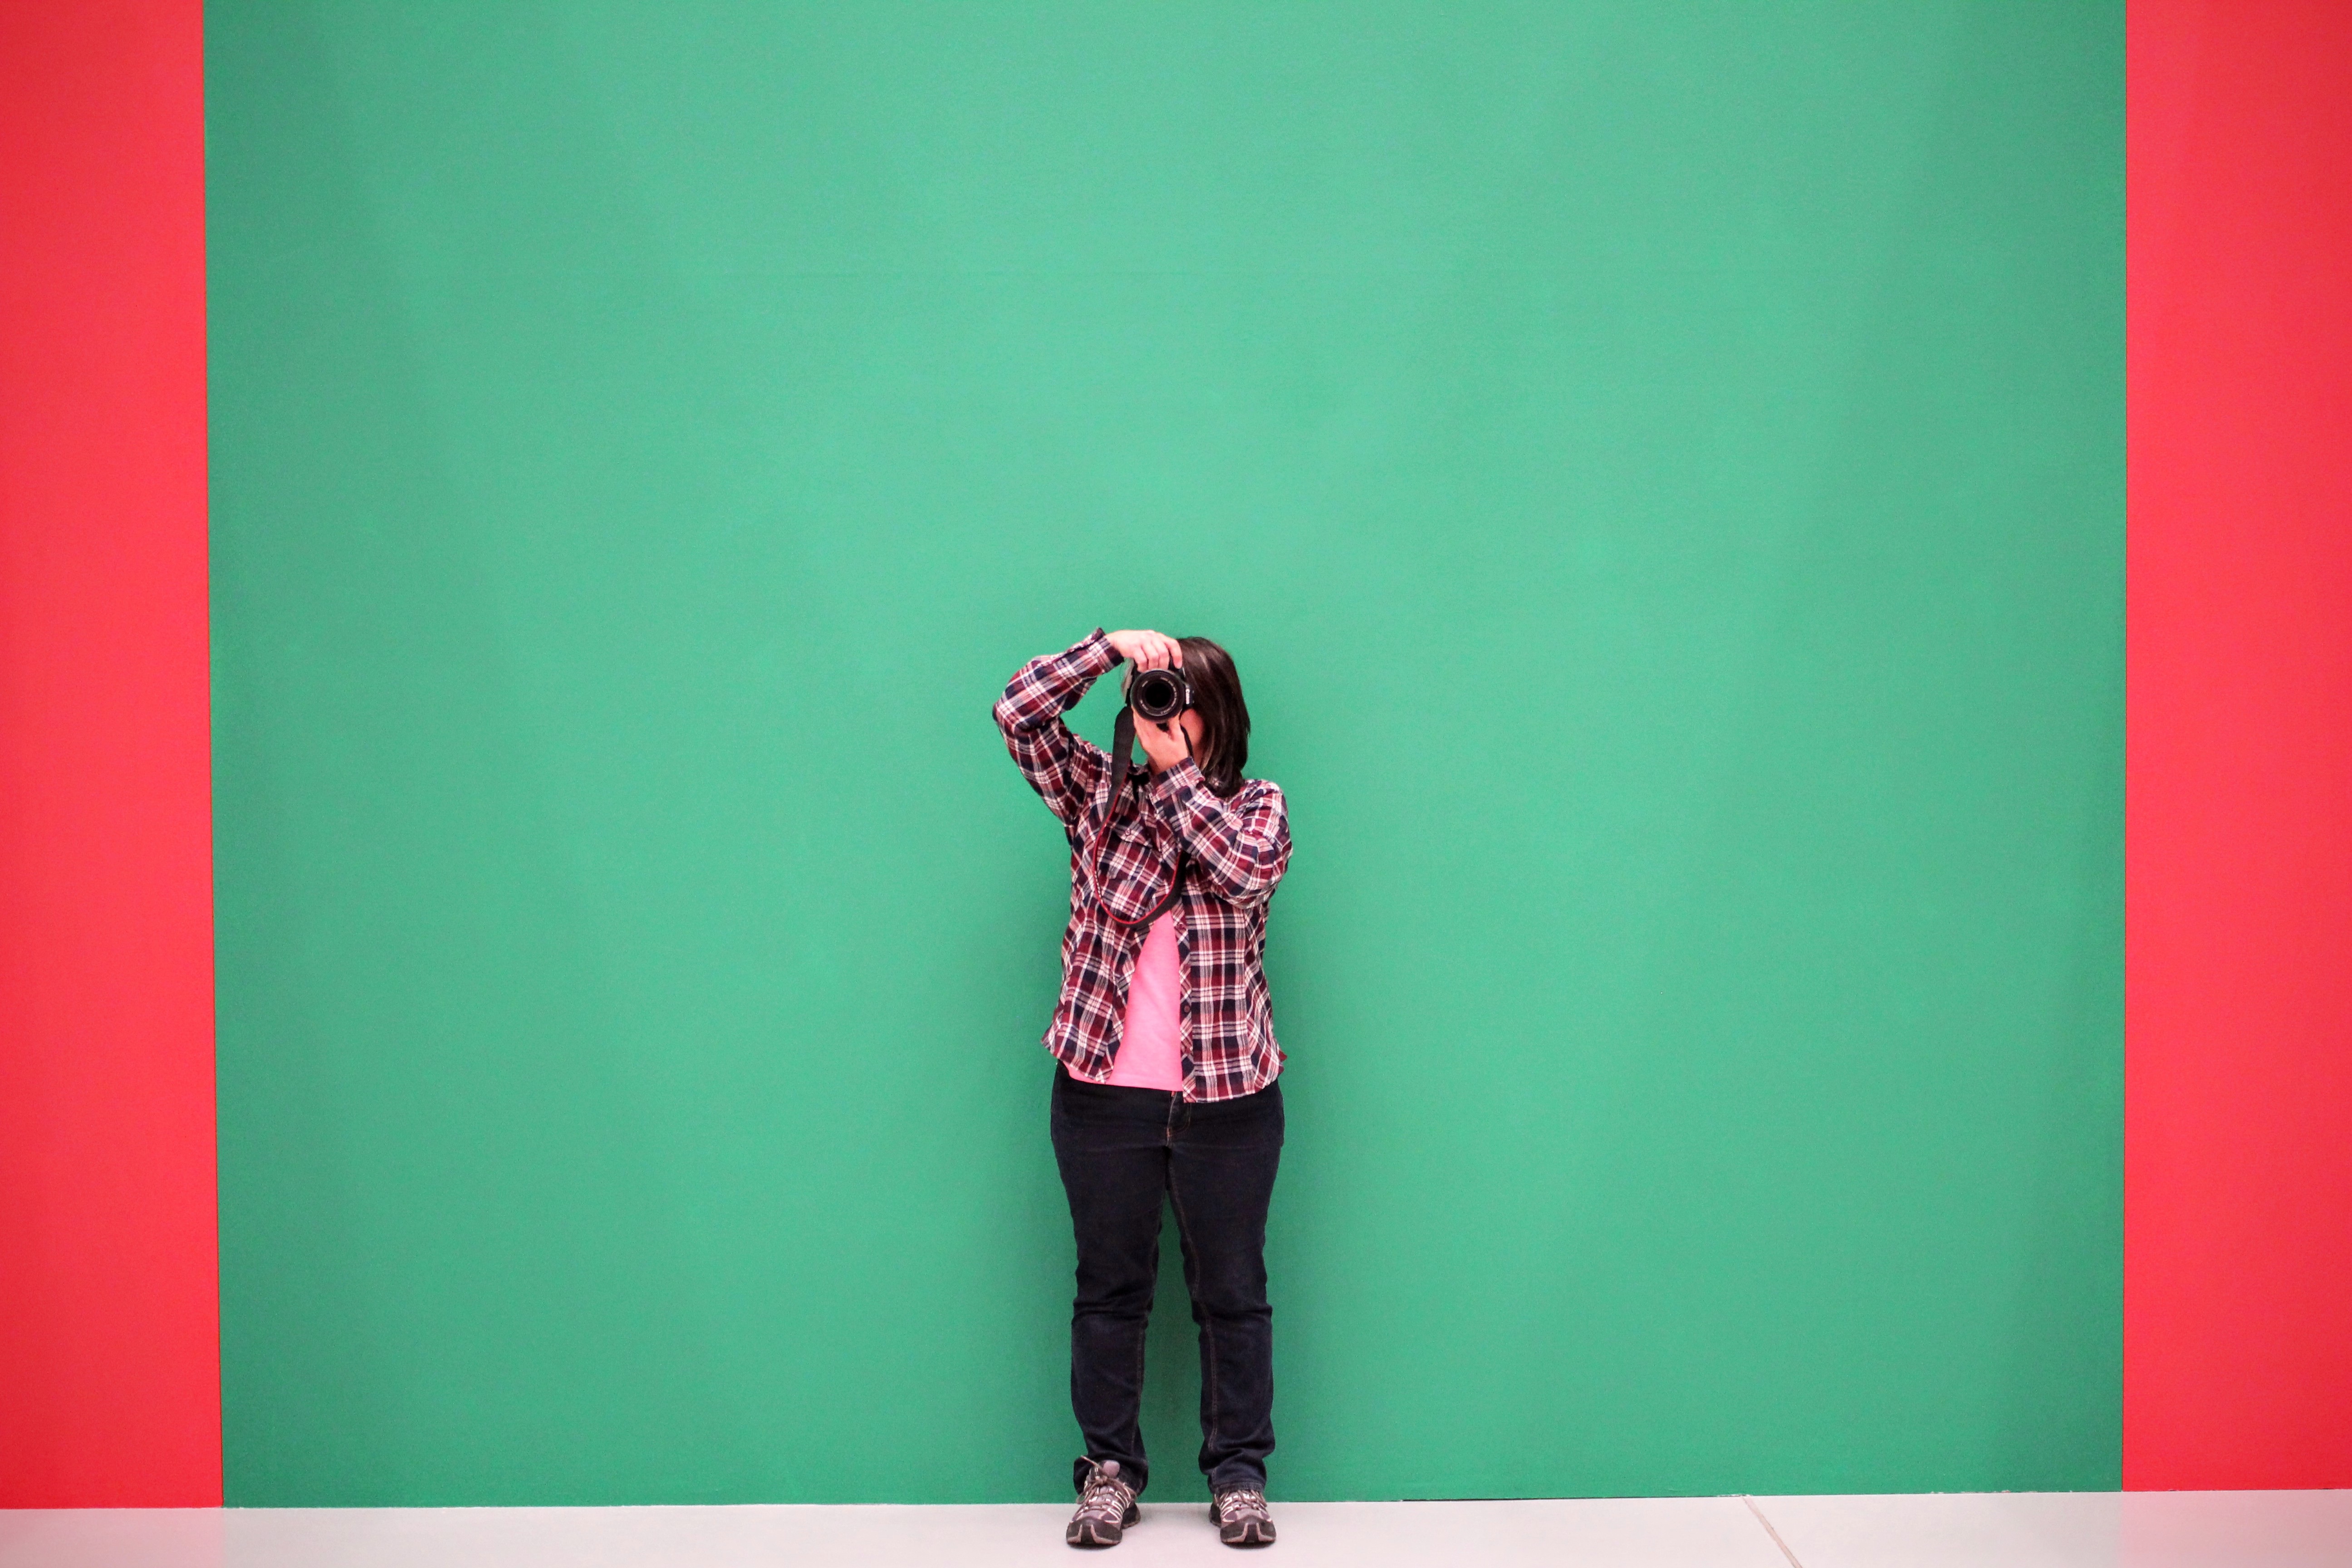
camera, photographer, pattern, spring, green, red, color, pink, brand, art, background, illustration, design, photograph, wallpaper, shape, t shirt